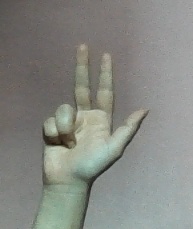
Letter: al